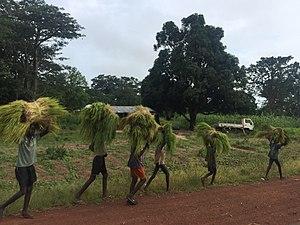
L'économie de la Guinée-Bissau dépend principalement de l'agriculture et de la pêche.